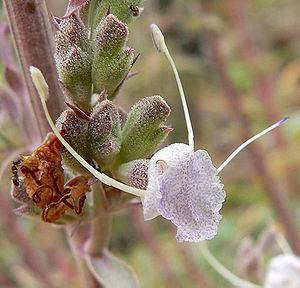
La Sauge blanche ou sauge sacrée est une plante vivace de la famille des Lamiacées. Provenant d'Amérique du Nord, ce sous arbrisseau a son importance dans la tradition amérindienne où elle est utilisée comme ingrédient de base pour la pinole et semble posséder des propriétés médicinales.